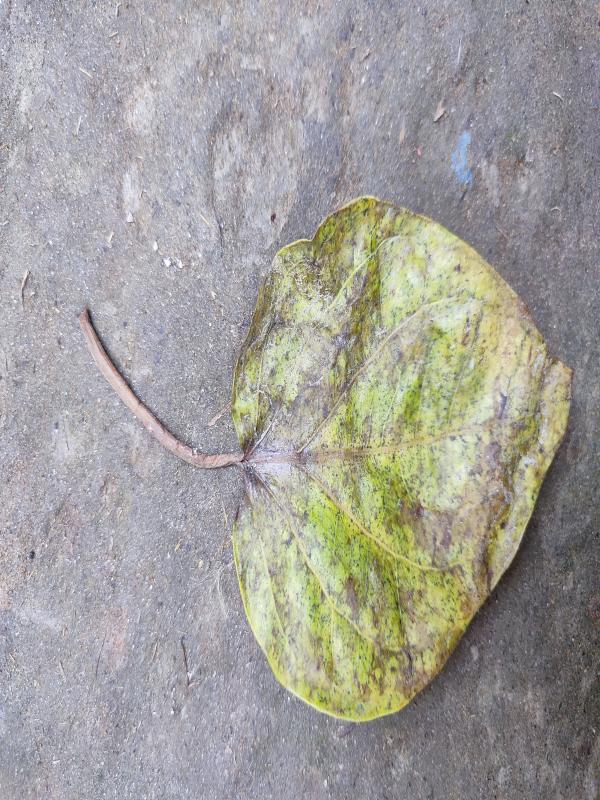
Label: Dried_Leaf